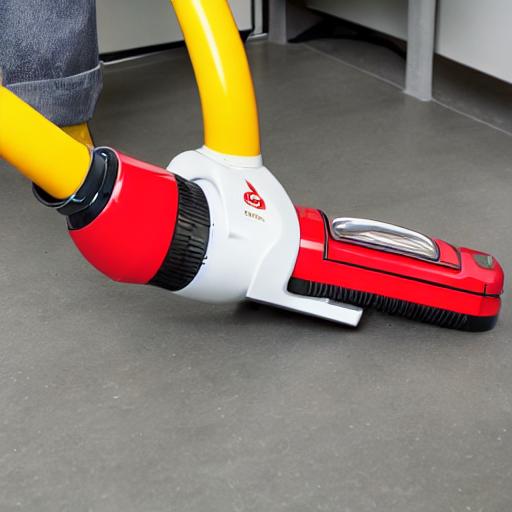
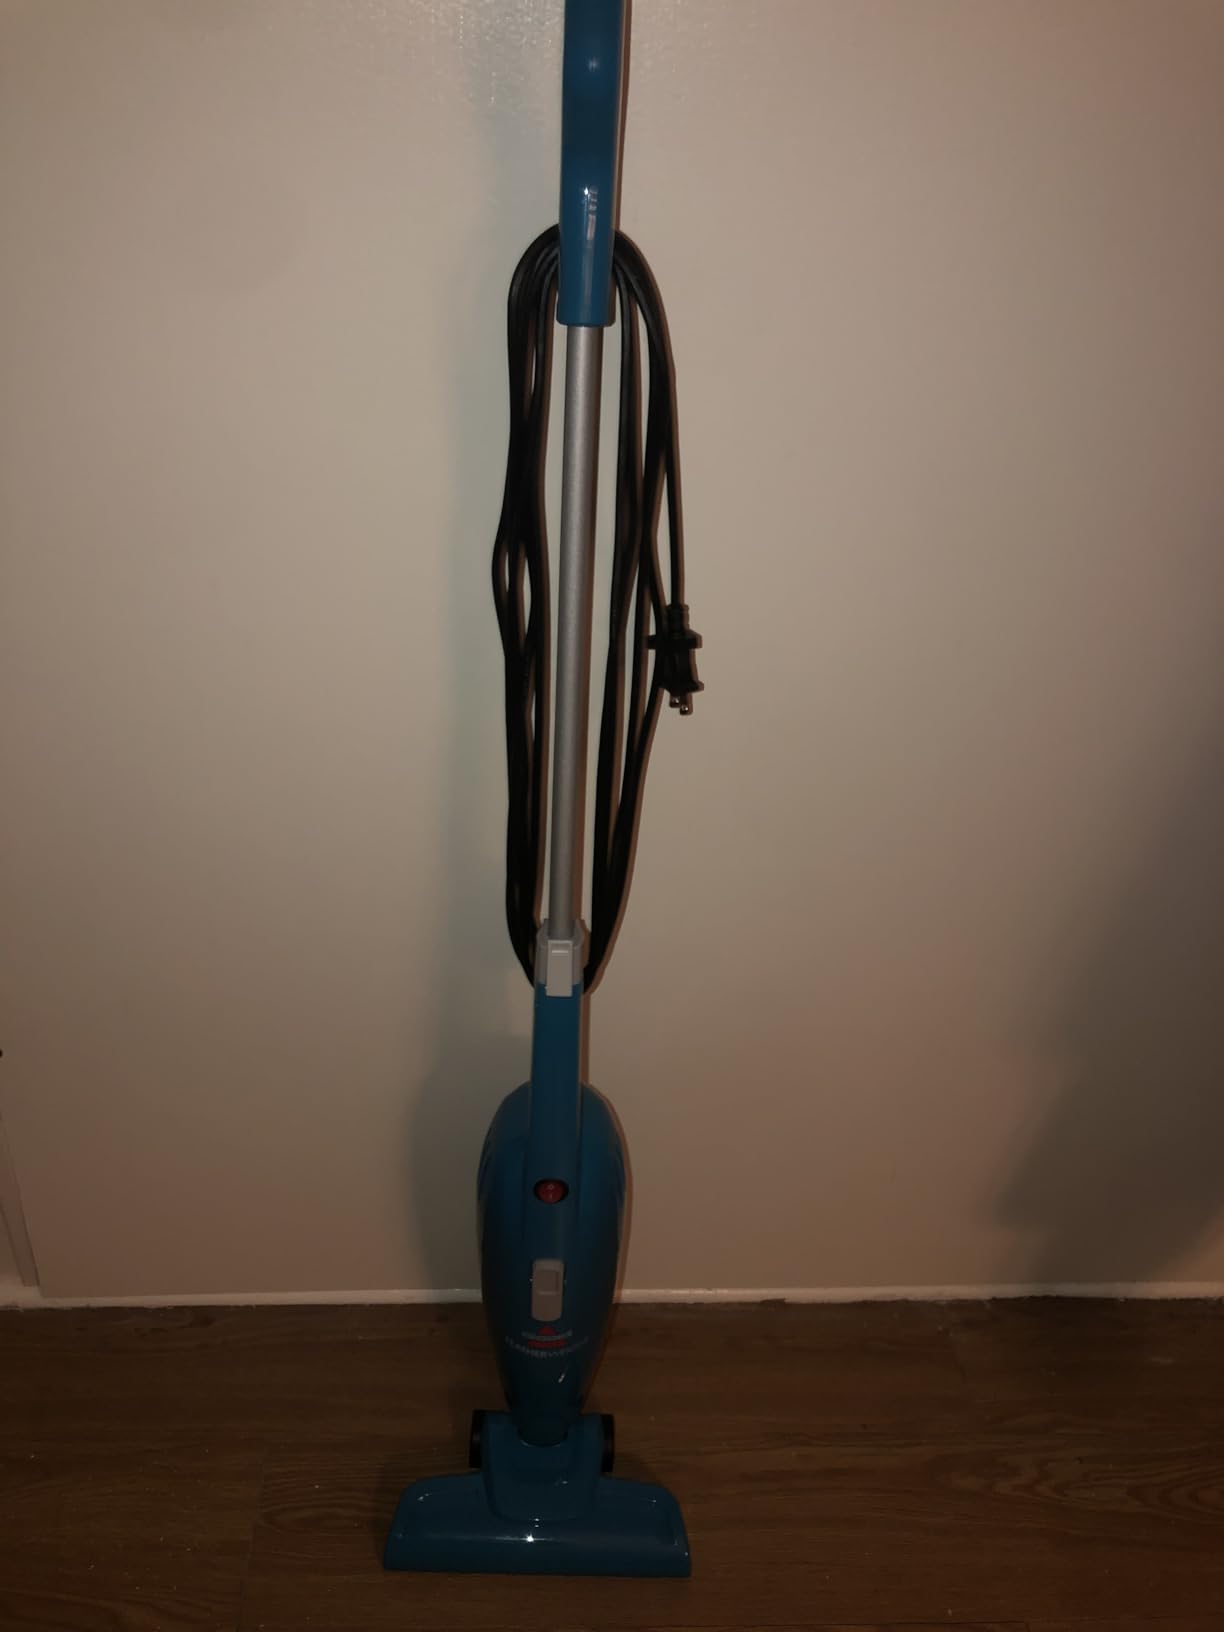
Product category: items_vacuum
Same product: no